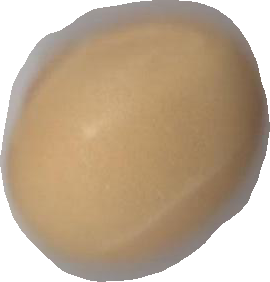
Variety: Grobogan